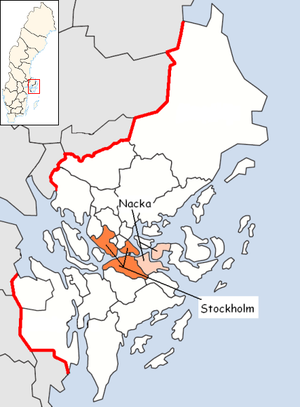
Nacka kommun
Nacka kommun er en kommune i Stockholms län i landskaberne Uppland og Södermanland. Hovedbyen er Nacka, og kommunen indgår i Storstockholm. Kommunen har et areal på knap 100 km², og en befolkning på godt 90.000 mennesker.